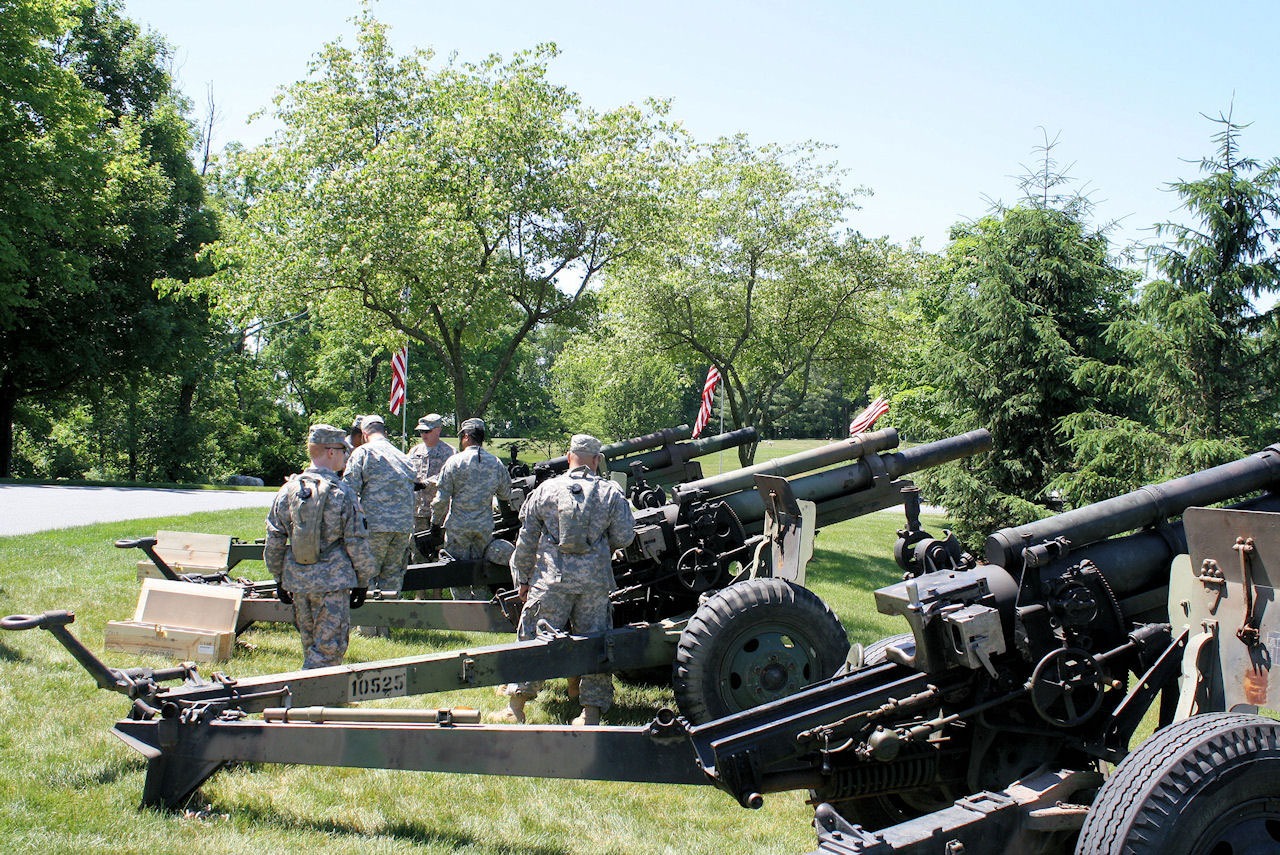
people, military, soldier, army, vehicle, weapon, objects, holidays, cannon, service, symbols, troop